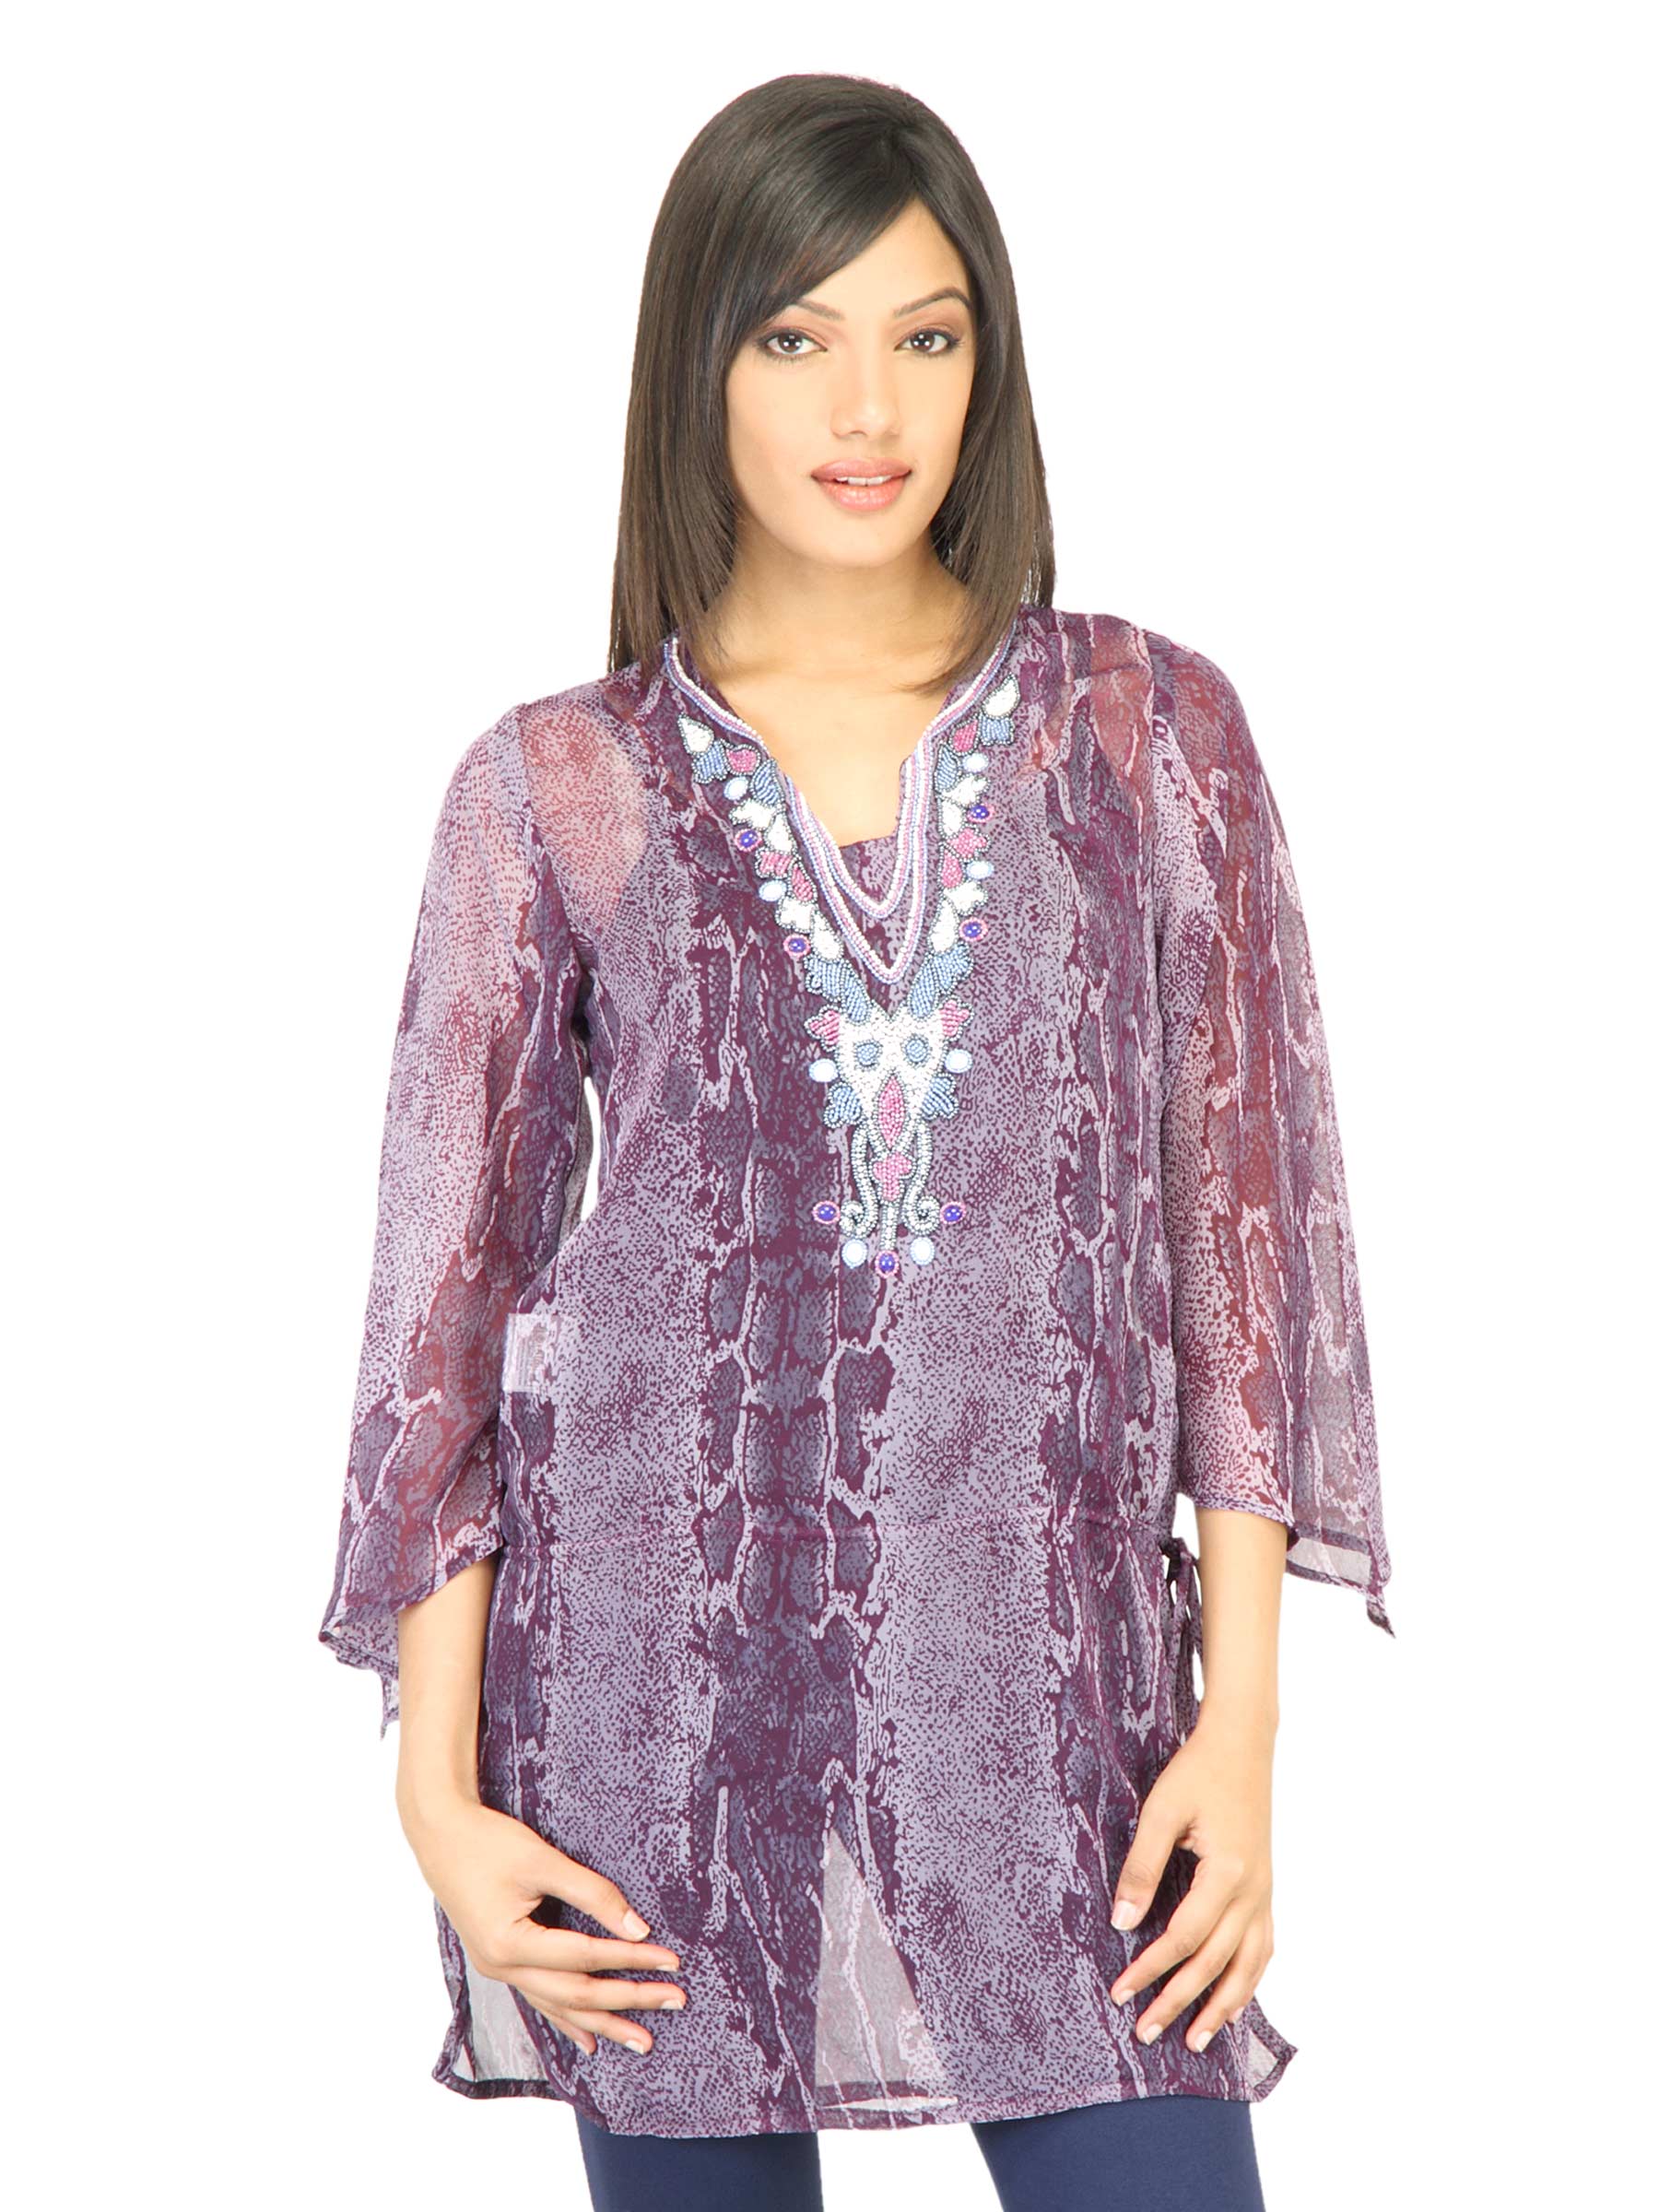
Aneri Women Cleo Purple Kurta
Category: Apparel / Topwear / Kurtas
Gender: Women
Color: Purple
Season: Fall 2011
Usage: Ethnic